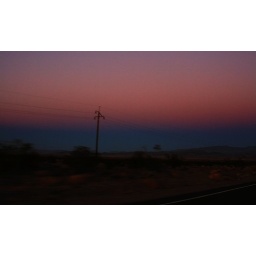
It was becoming dark, and the sky was turning into purple in one half and blue in the other half.